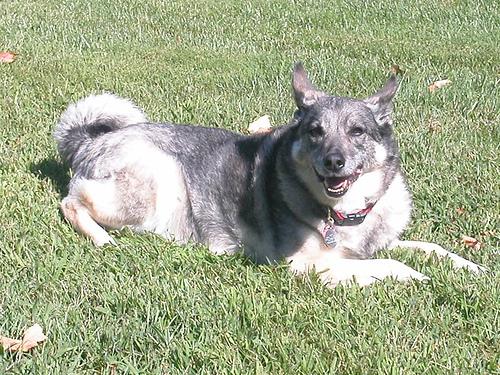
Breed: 217-n000046-Norwegian_elkhound